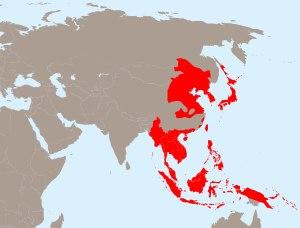
L’histoire du Japon commence avec le peuplement d'un groupe d'îles au sud-est de la péninsule coréenne, environ 100 000 ans av. J.-C. Les premières traces d'industrie, des pierres polies, remontent à 32 000 ans. Des poteries, parmi les plus anciennes de l'humanité, sont produites vers 13 000 ans avant notre ère lors de la période Jōmon, et comprennent les premières formes d'œuvres artistiques : les dogū. 400 ans avant notre ère sont introduites des technologies venant de Chine et de Corée comme la riziculture et la fonte du bronze et du fer.
La sphère de coprospérité de la Grande Asie orientale est une tentative engagée lors de l'ère Shōwa pour créer, au bénéfice de l'Empire du Japon, un bloc auto-suffisant de pays asiatiques dirigés par le Japon et ne dépendant pas des pays occidentaux.